Howard Ahmanson Jr.

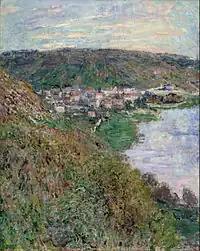
Claude Monet "View of Vétheuil", Owned by Ahmanson before he donated to LACMA

Howard has made numerous contributions and offered support for art initiatives across Los Angeles and Orange County. The following is a collection of organizations and projects in the arts & humanities that have benefited from the support of Howard Ahmanson, Jr.